EMD G16

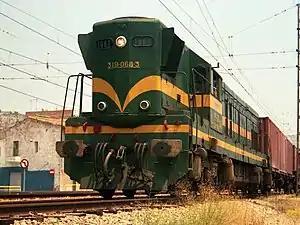
Renfe 319.068

The EMD G16 is a diesel locomotive built by General Motors in the US and under licence by Clyde Engineering in Australia and MACOSA in Spain. It has been used in Australia, Brazil, Egyptian Railways, Hong Kong, Israel Railways, Mexico, Spain, Yugoslav Railways and on the successor Croatian Railways, Slovenian Railways, Serbian Railways, Macedonian Railways, Republika Srpska Railways, Kosovo Railways and Railways of the Federation of Bosnia and Herzegovina.